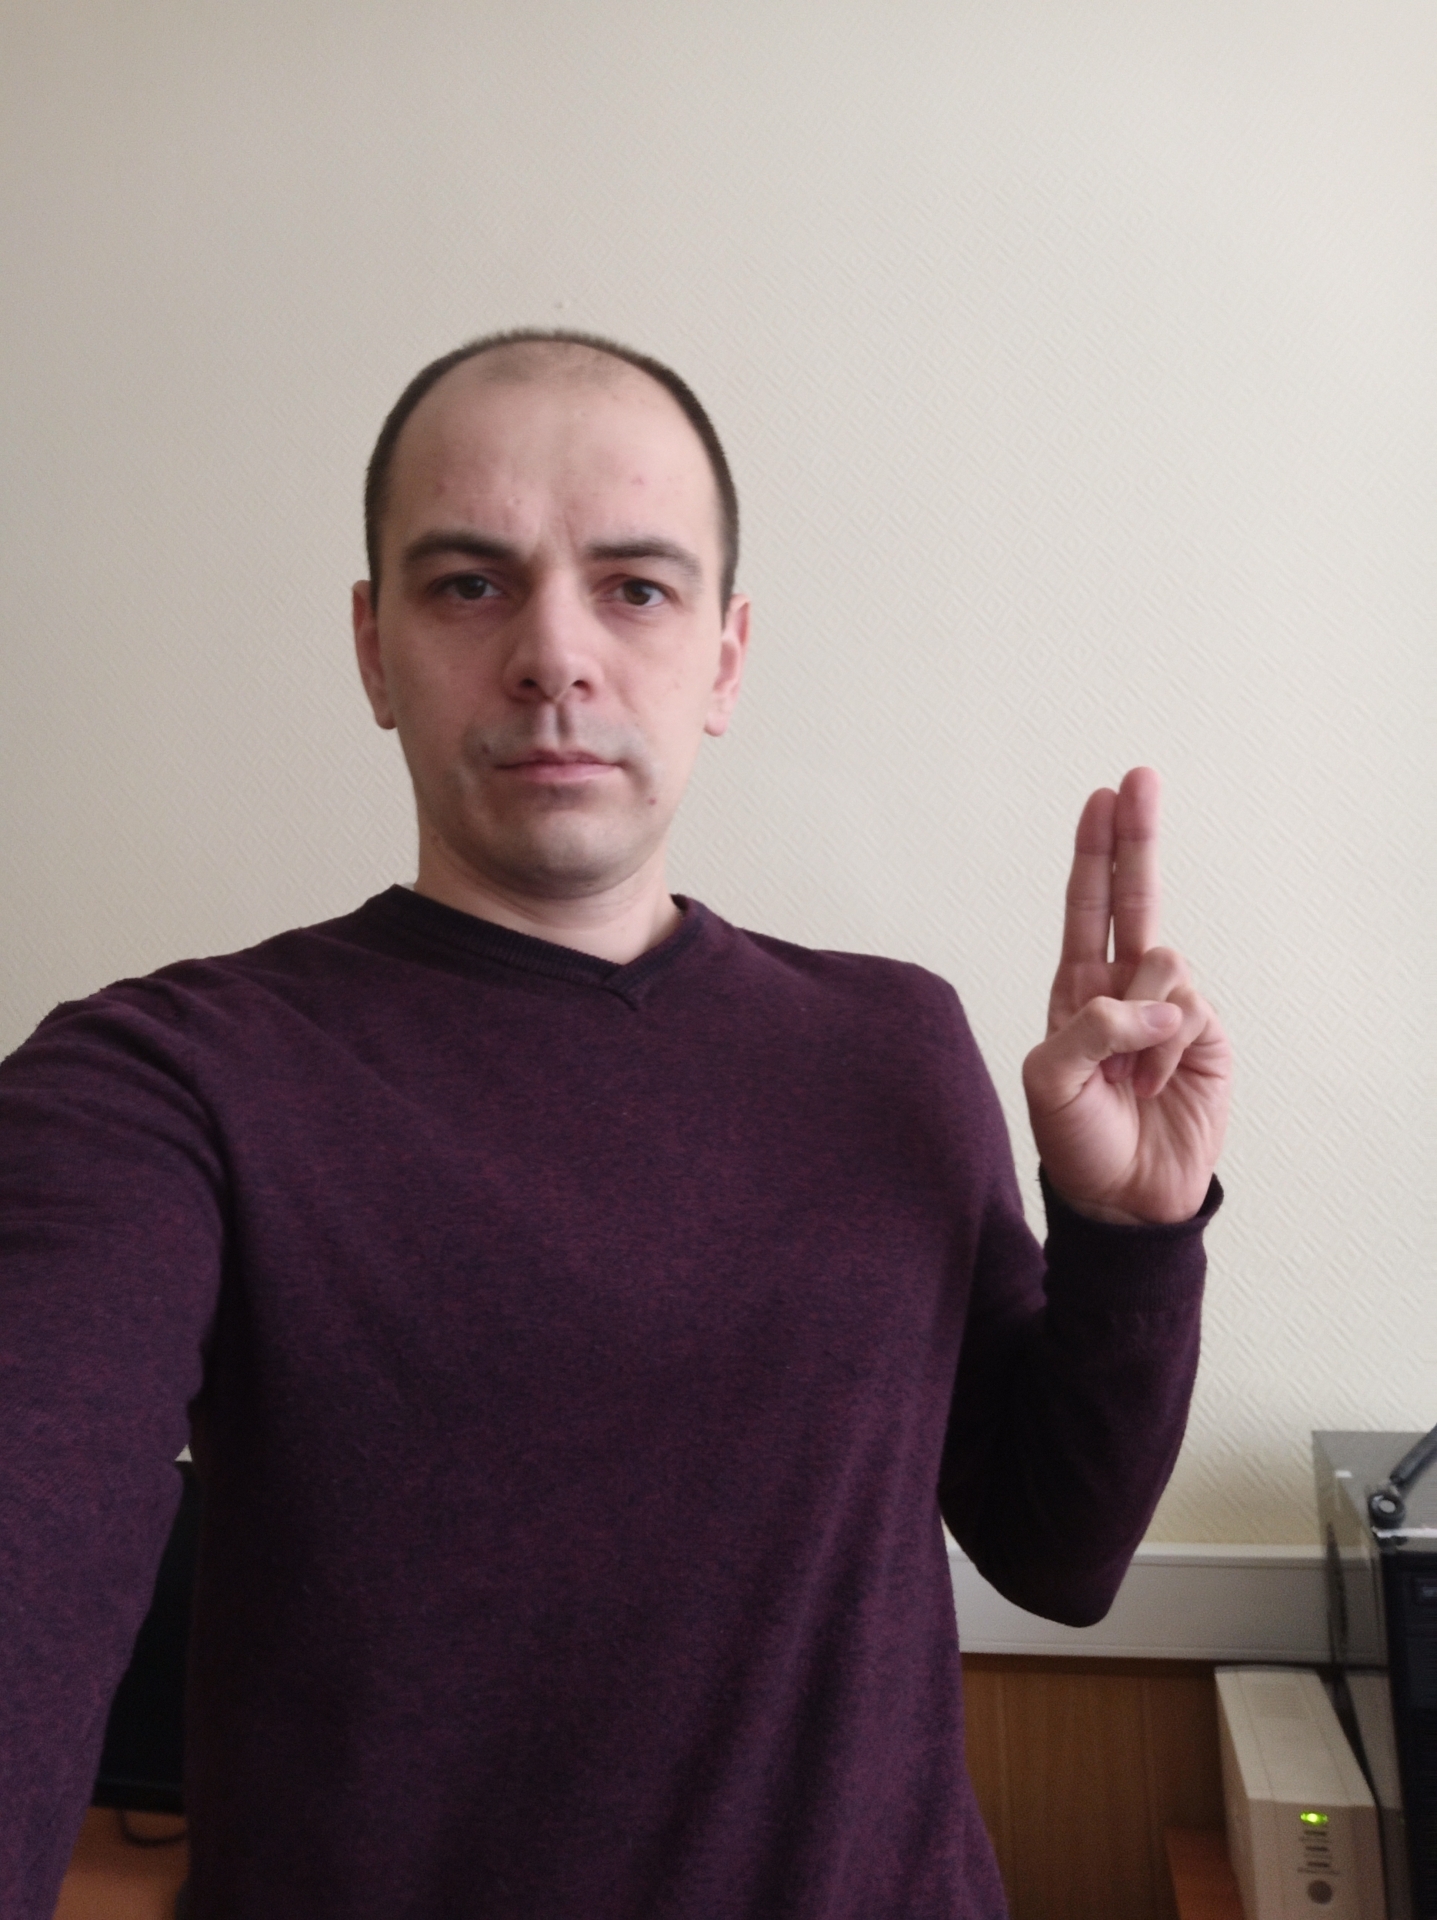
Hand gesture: two_up